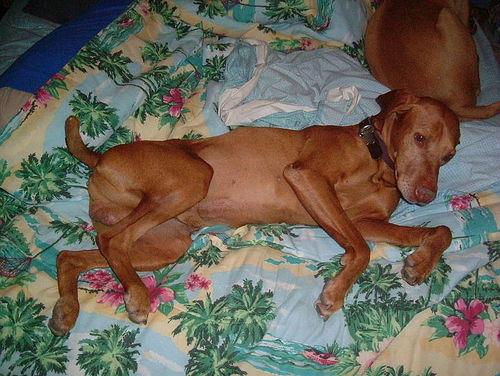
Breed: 210-n000048-vizsla